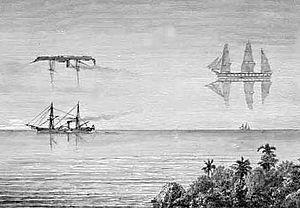
Mirages - Vision déformée de navires
Un vaisseau fantôme est un navire maudit qui, selon une légende, est condamné à errer sur les océans, conduit par un équipage de squelettes et de fantômes, tel le légendaire Hollandais volant. Il peut aussi s'agir de l'apparition spectrale d'un navire disparu ou naufragé dans des circonstances particulièrement tragiques.